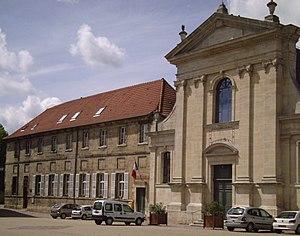
Vic-sur-Seille est une commune française située dans le département de la Moselle, en région Grand Est.